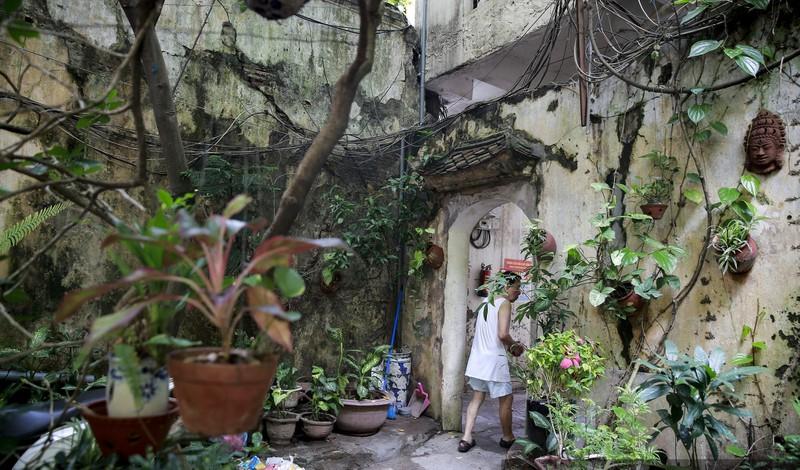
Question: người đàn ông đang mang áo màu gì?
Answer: người đàn ông đang mang áo màu trắng